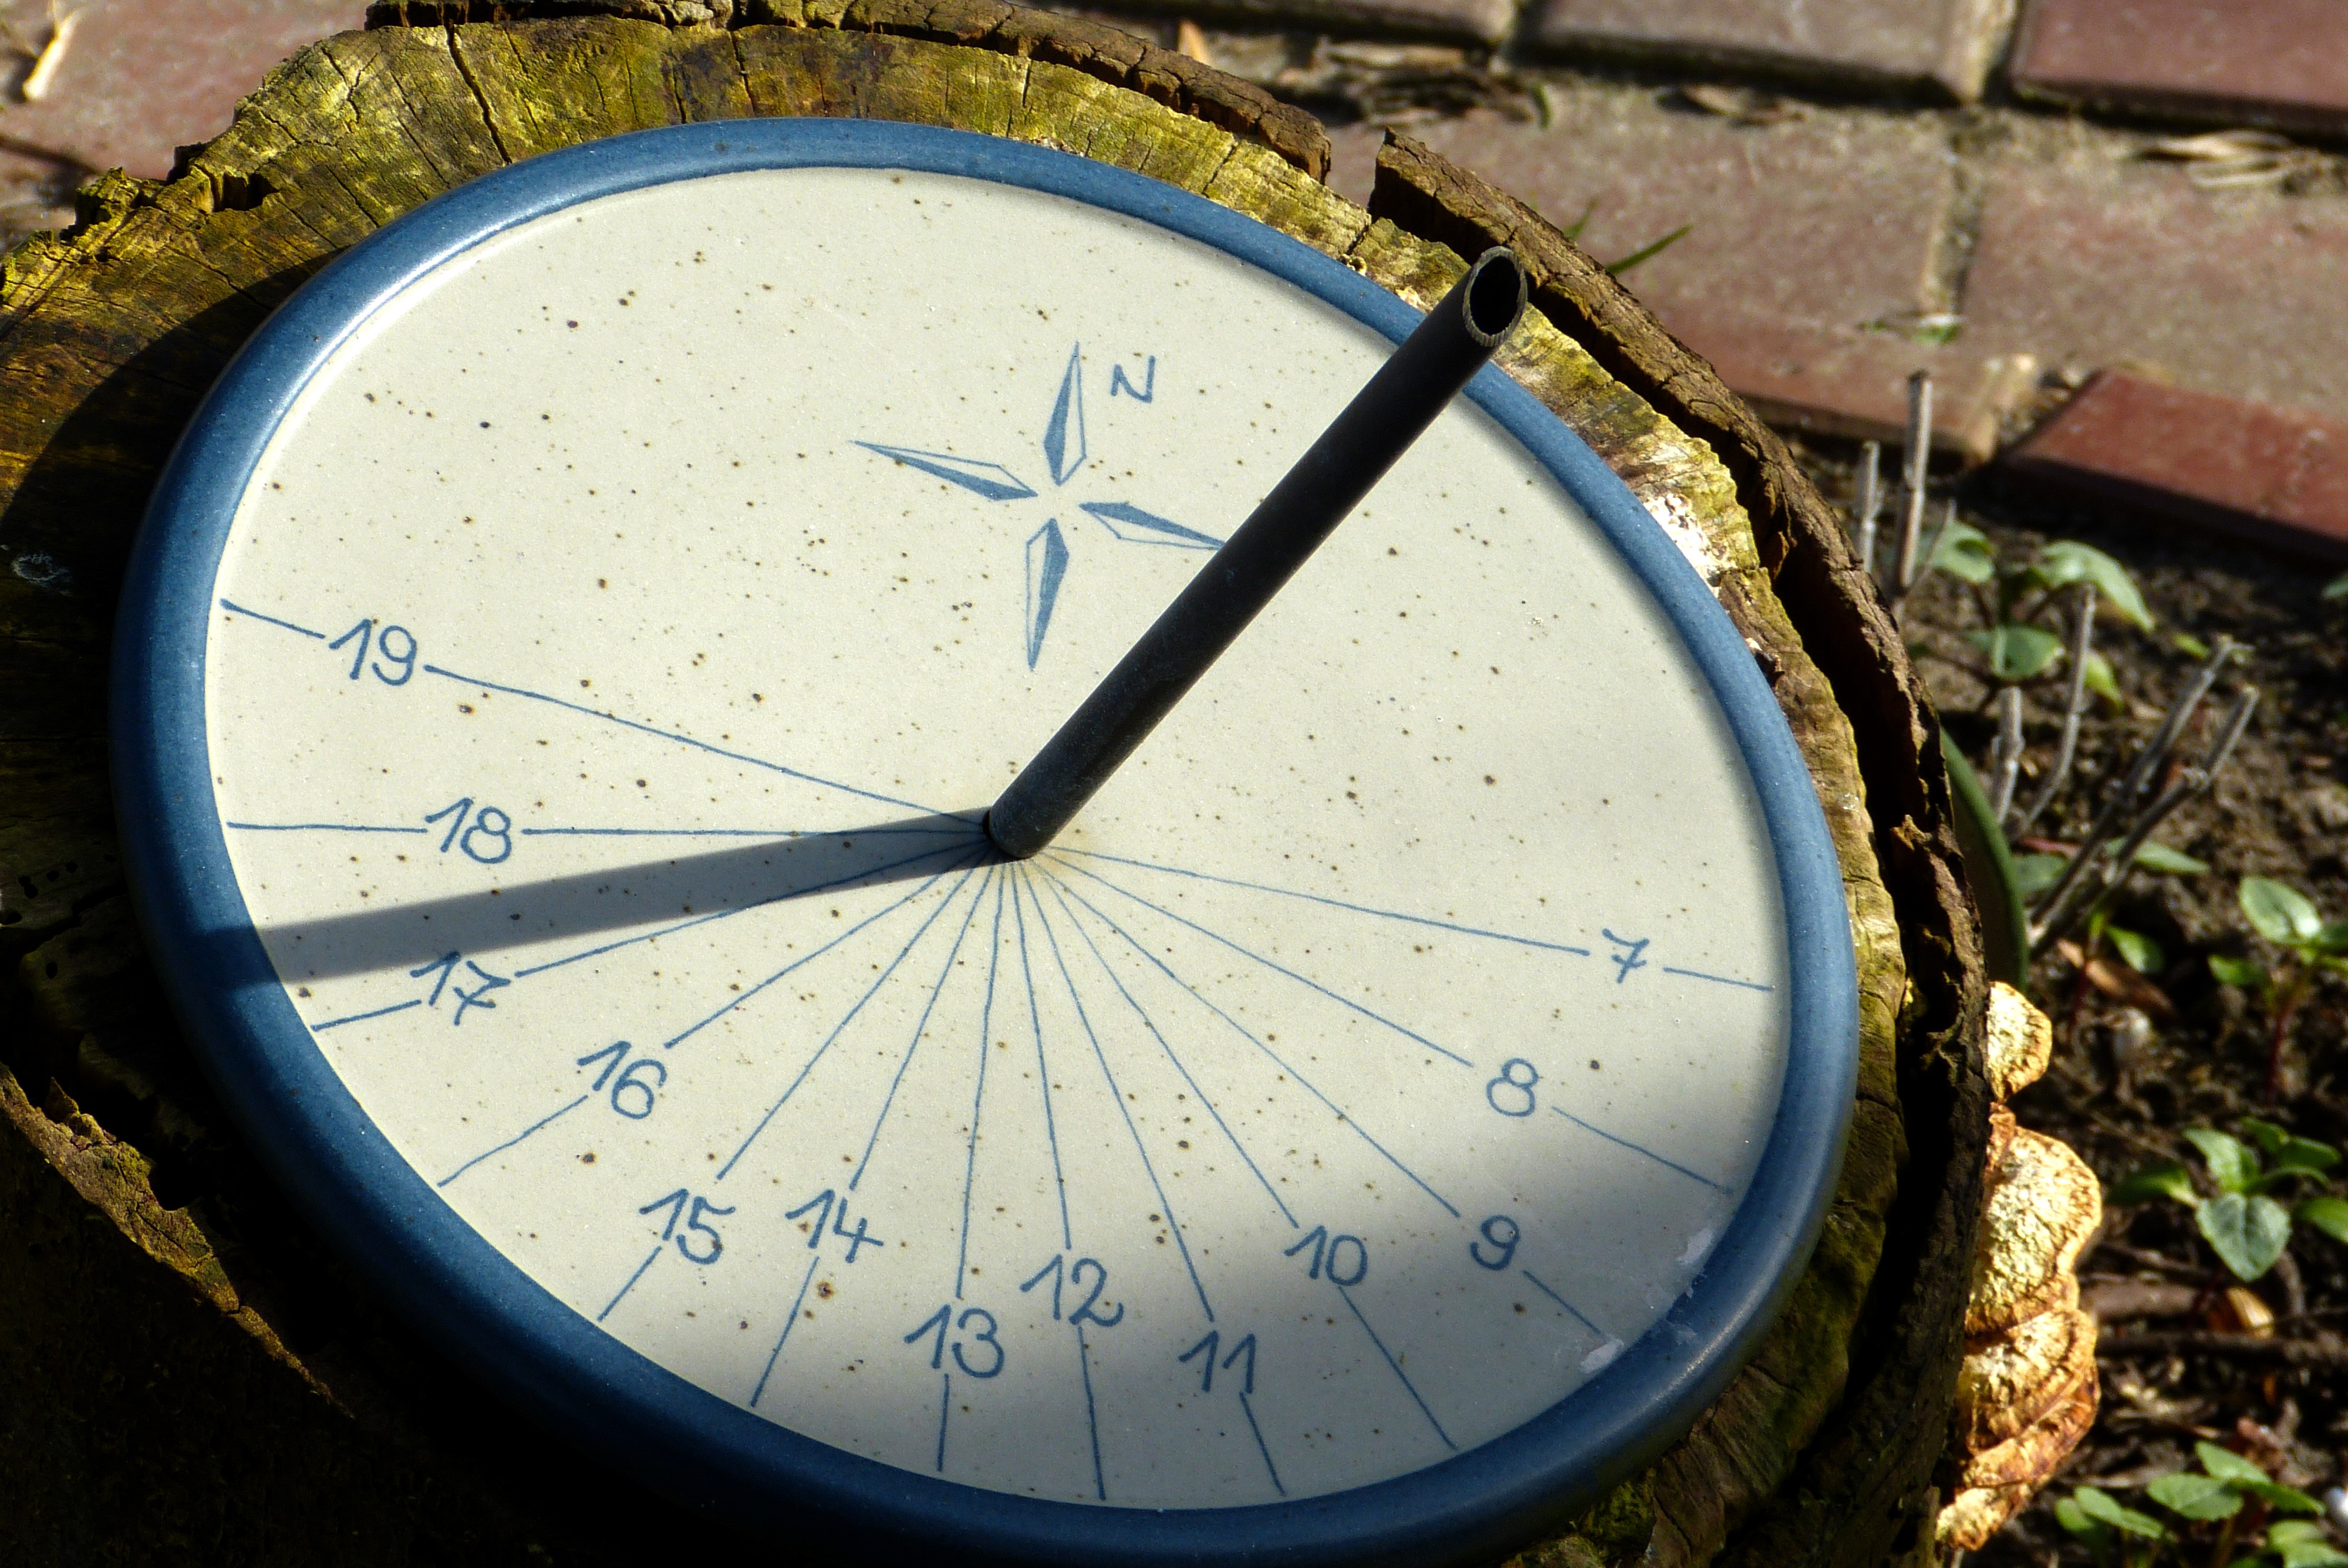
hand, sun, clock, time, ceramic, sound, sundial, hours, entschleunigung, nordfriesland, north beach, man made object, friesian